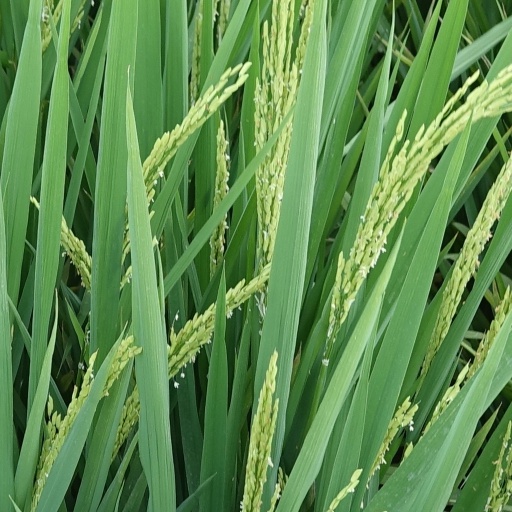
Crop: rice